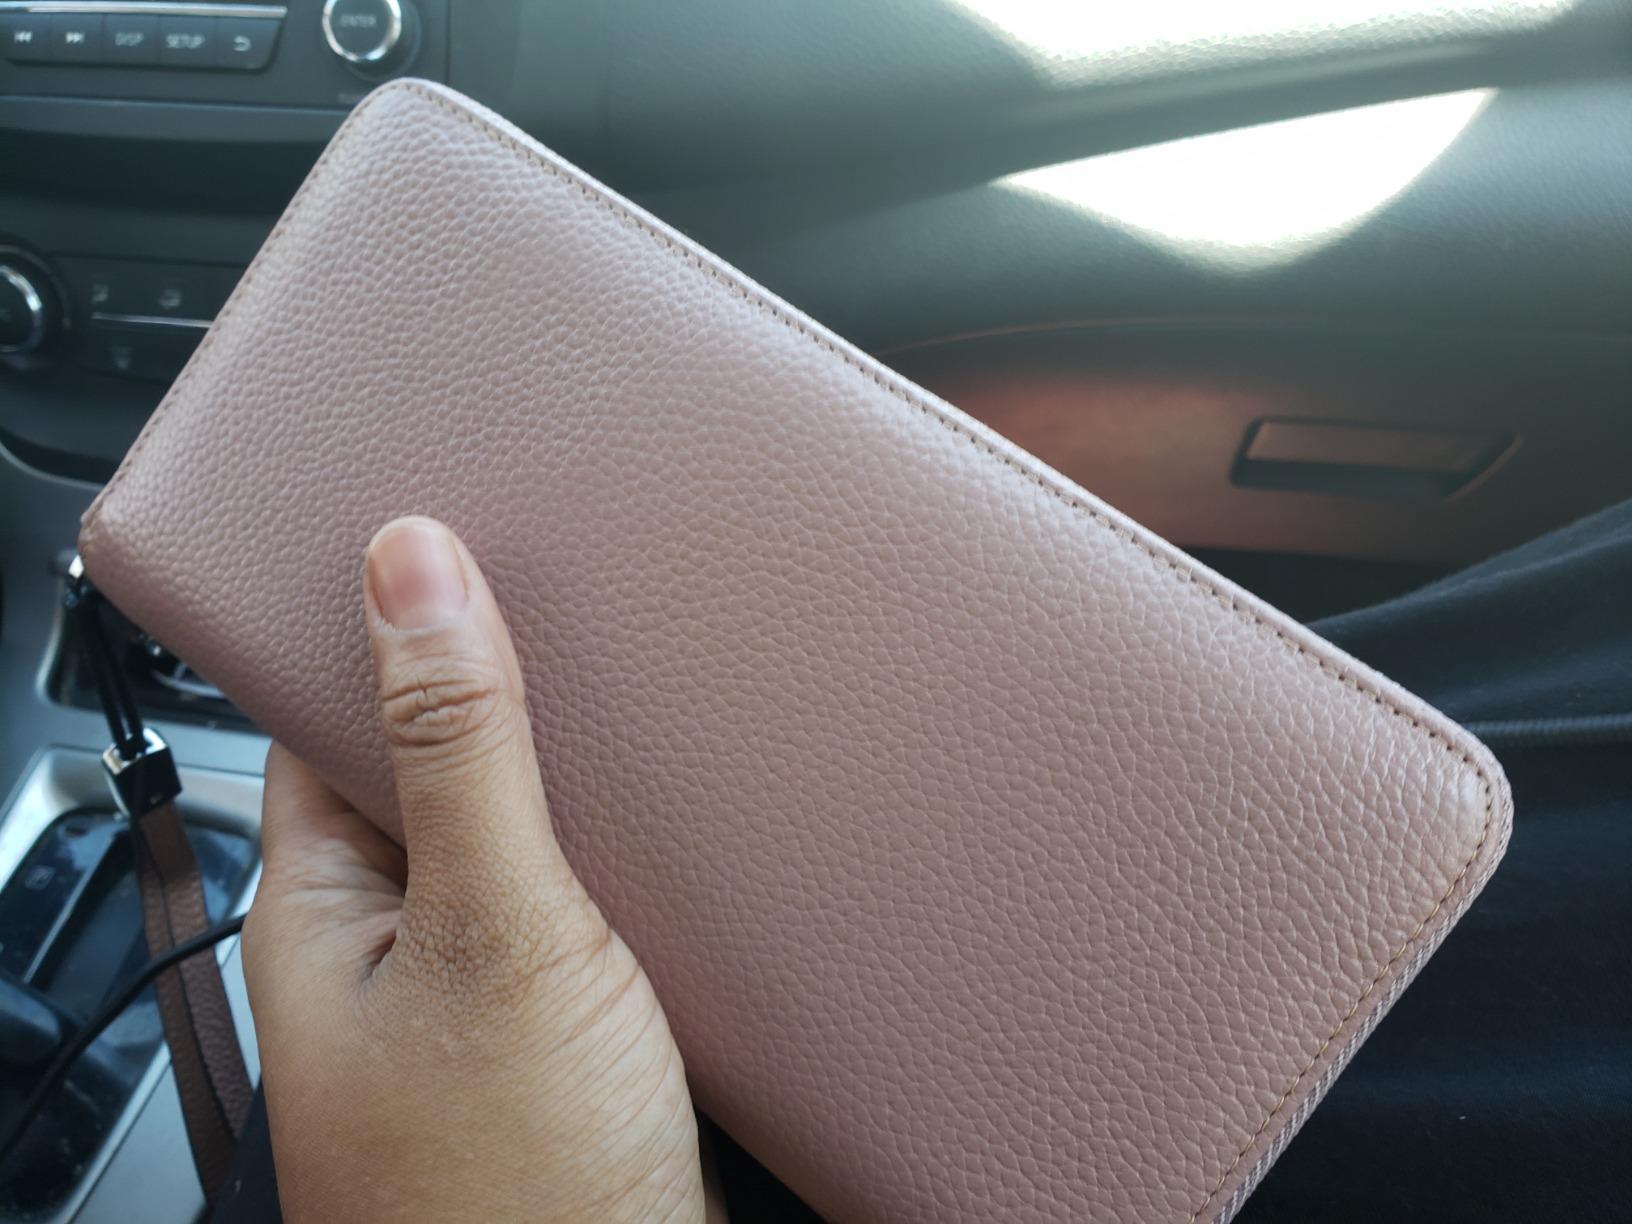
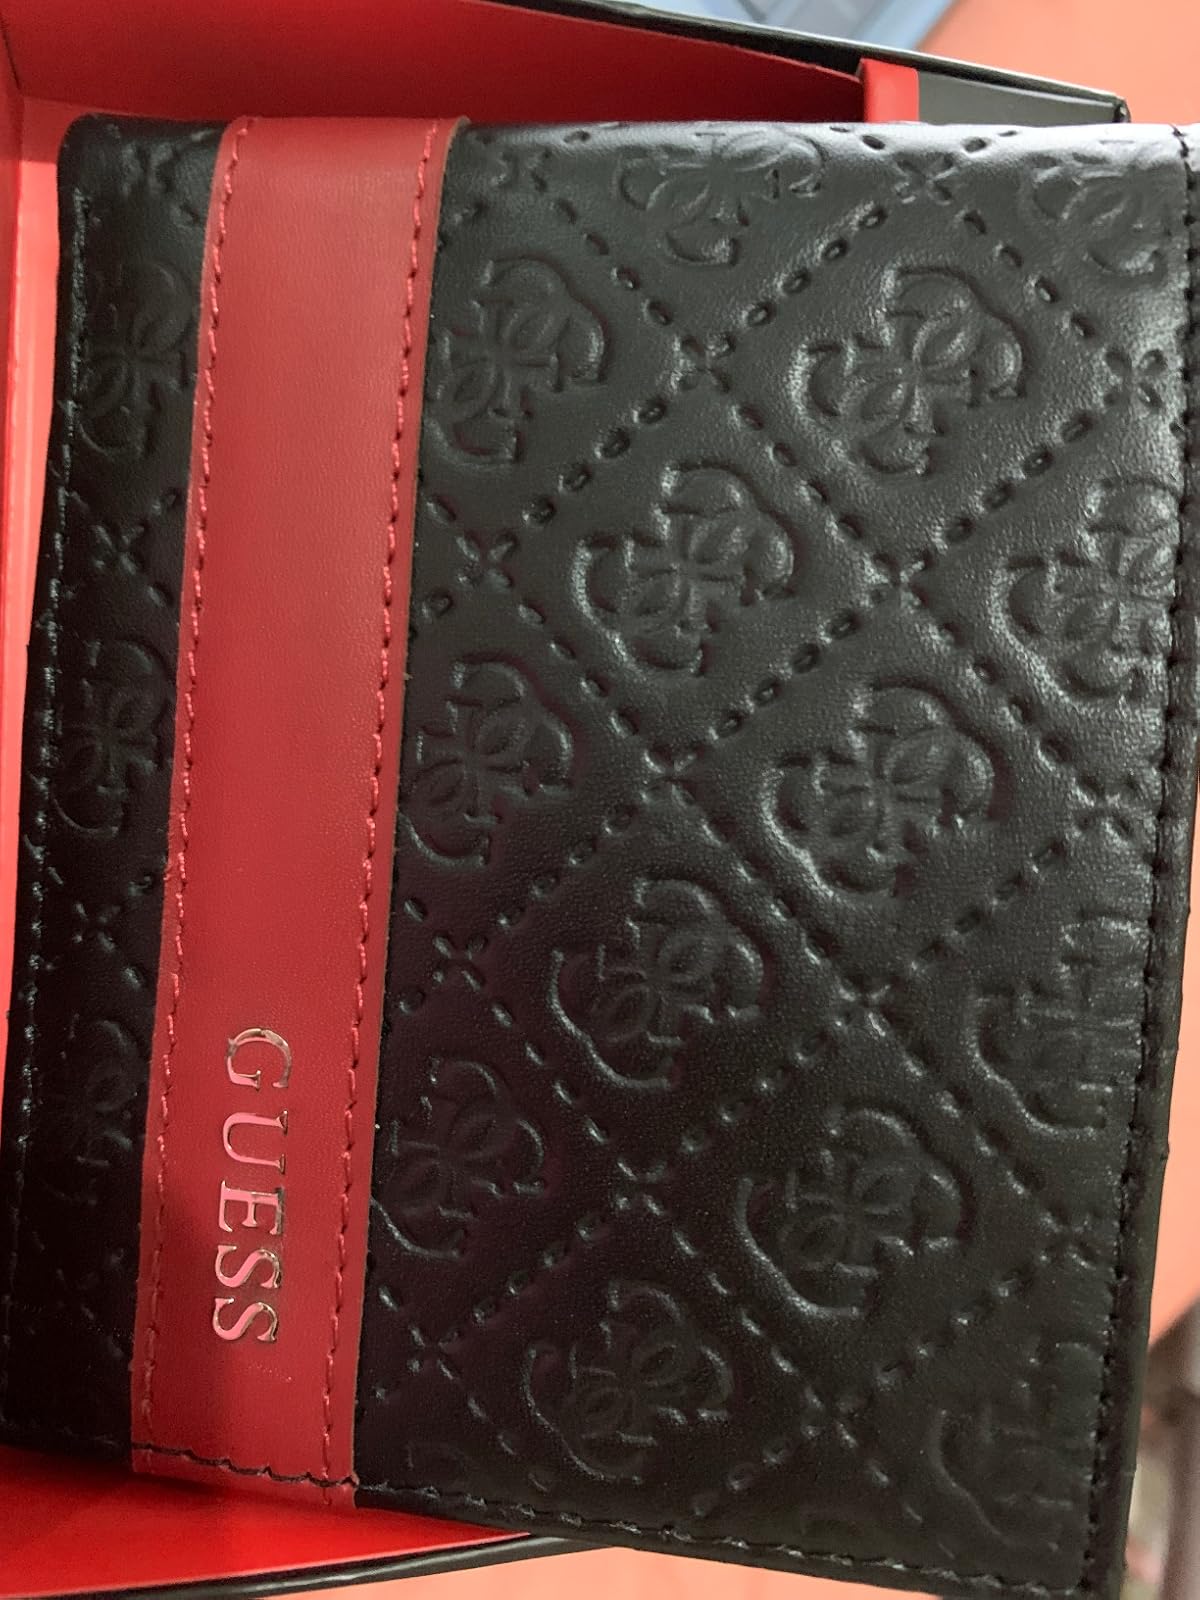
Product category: accessories_wallet
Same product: no